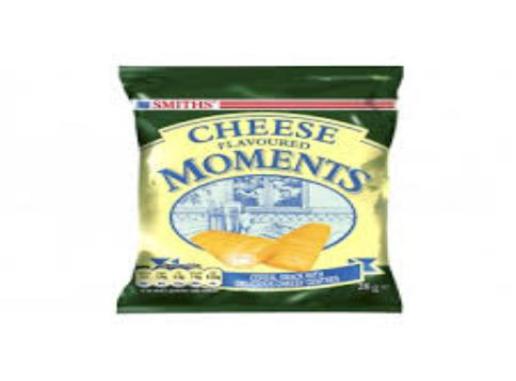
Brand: cheese flavoured moments
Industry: Food